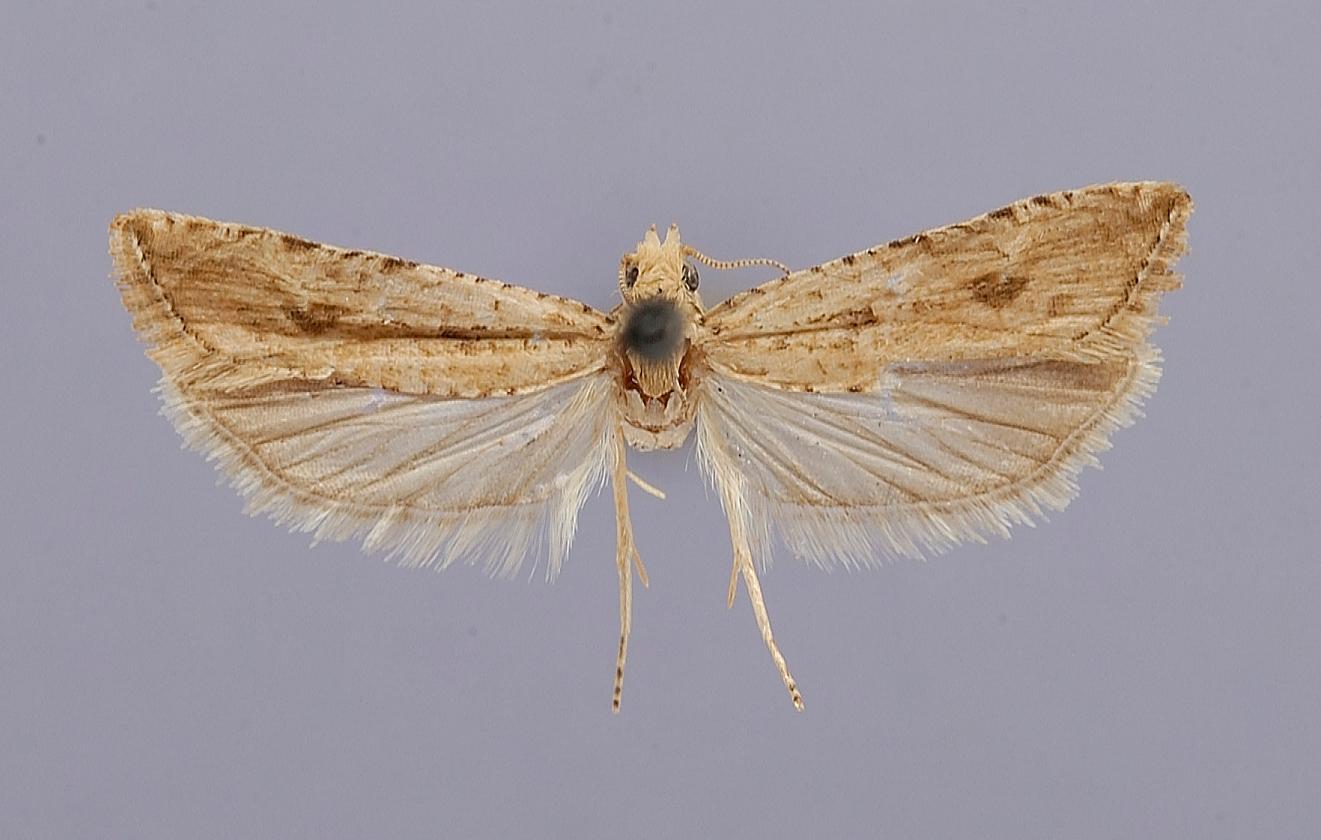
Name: Bactra verutana chrysea
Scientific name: Bactra verutana chrysea Heinrich, 1926
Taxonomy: Animalia, Arthropoda, Insecta, Lepidoptera, Tortricidae
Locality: Loma Linda, San Bernardino, California, United States
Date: "March 24-30"